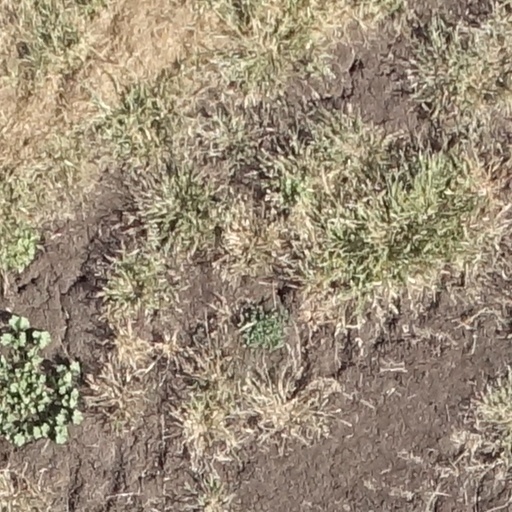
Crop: sorghum